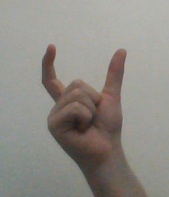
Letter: nun